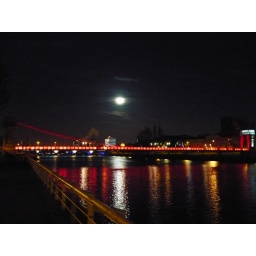
neon-lit bridge over the clyde river in glasgow, scotland, 2008-04-19.